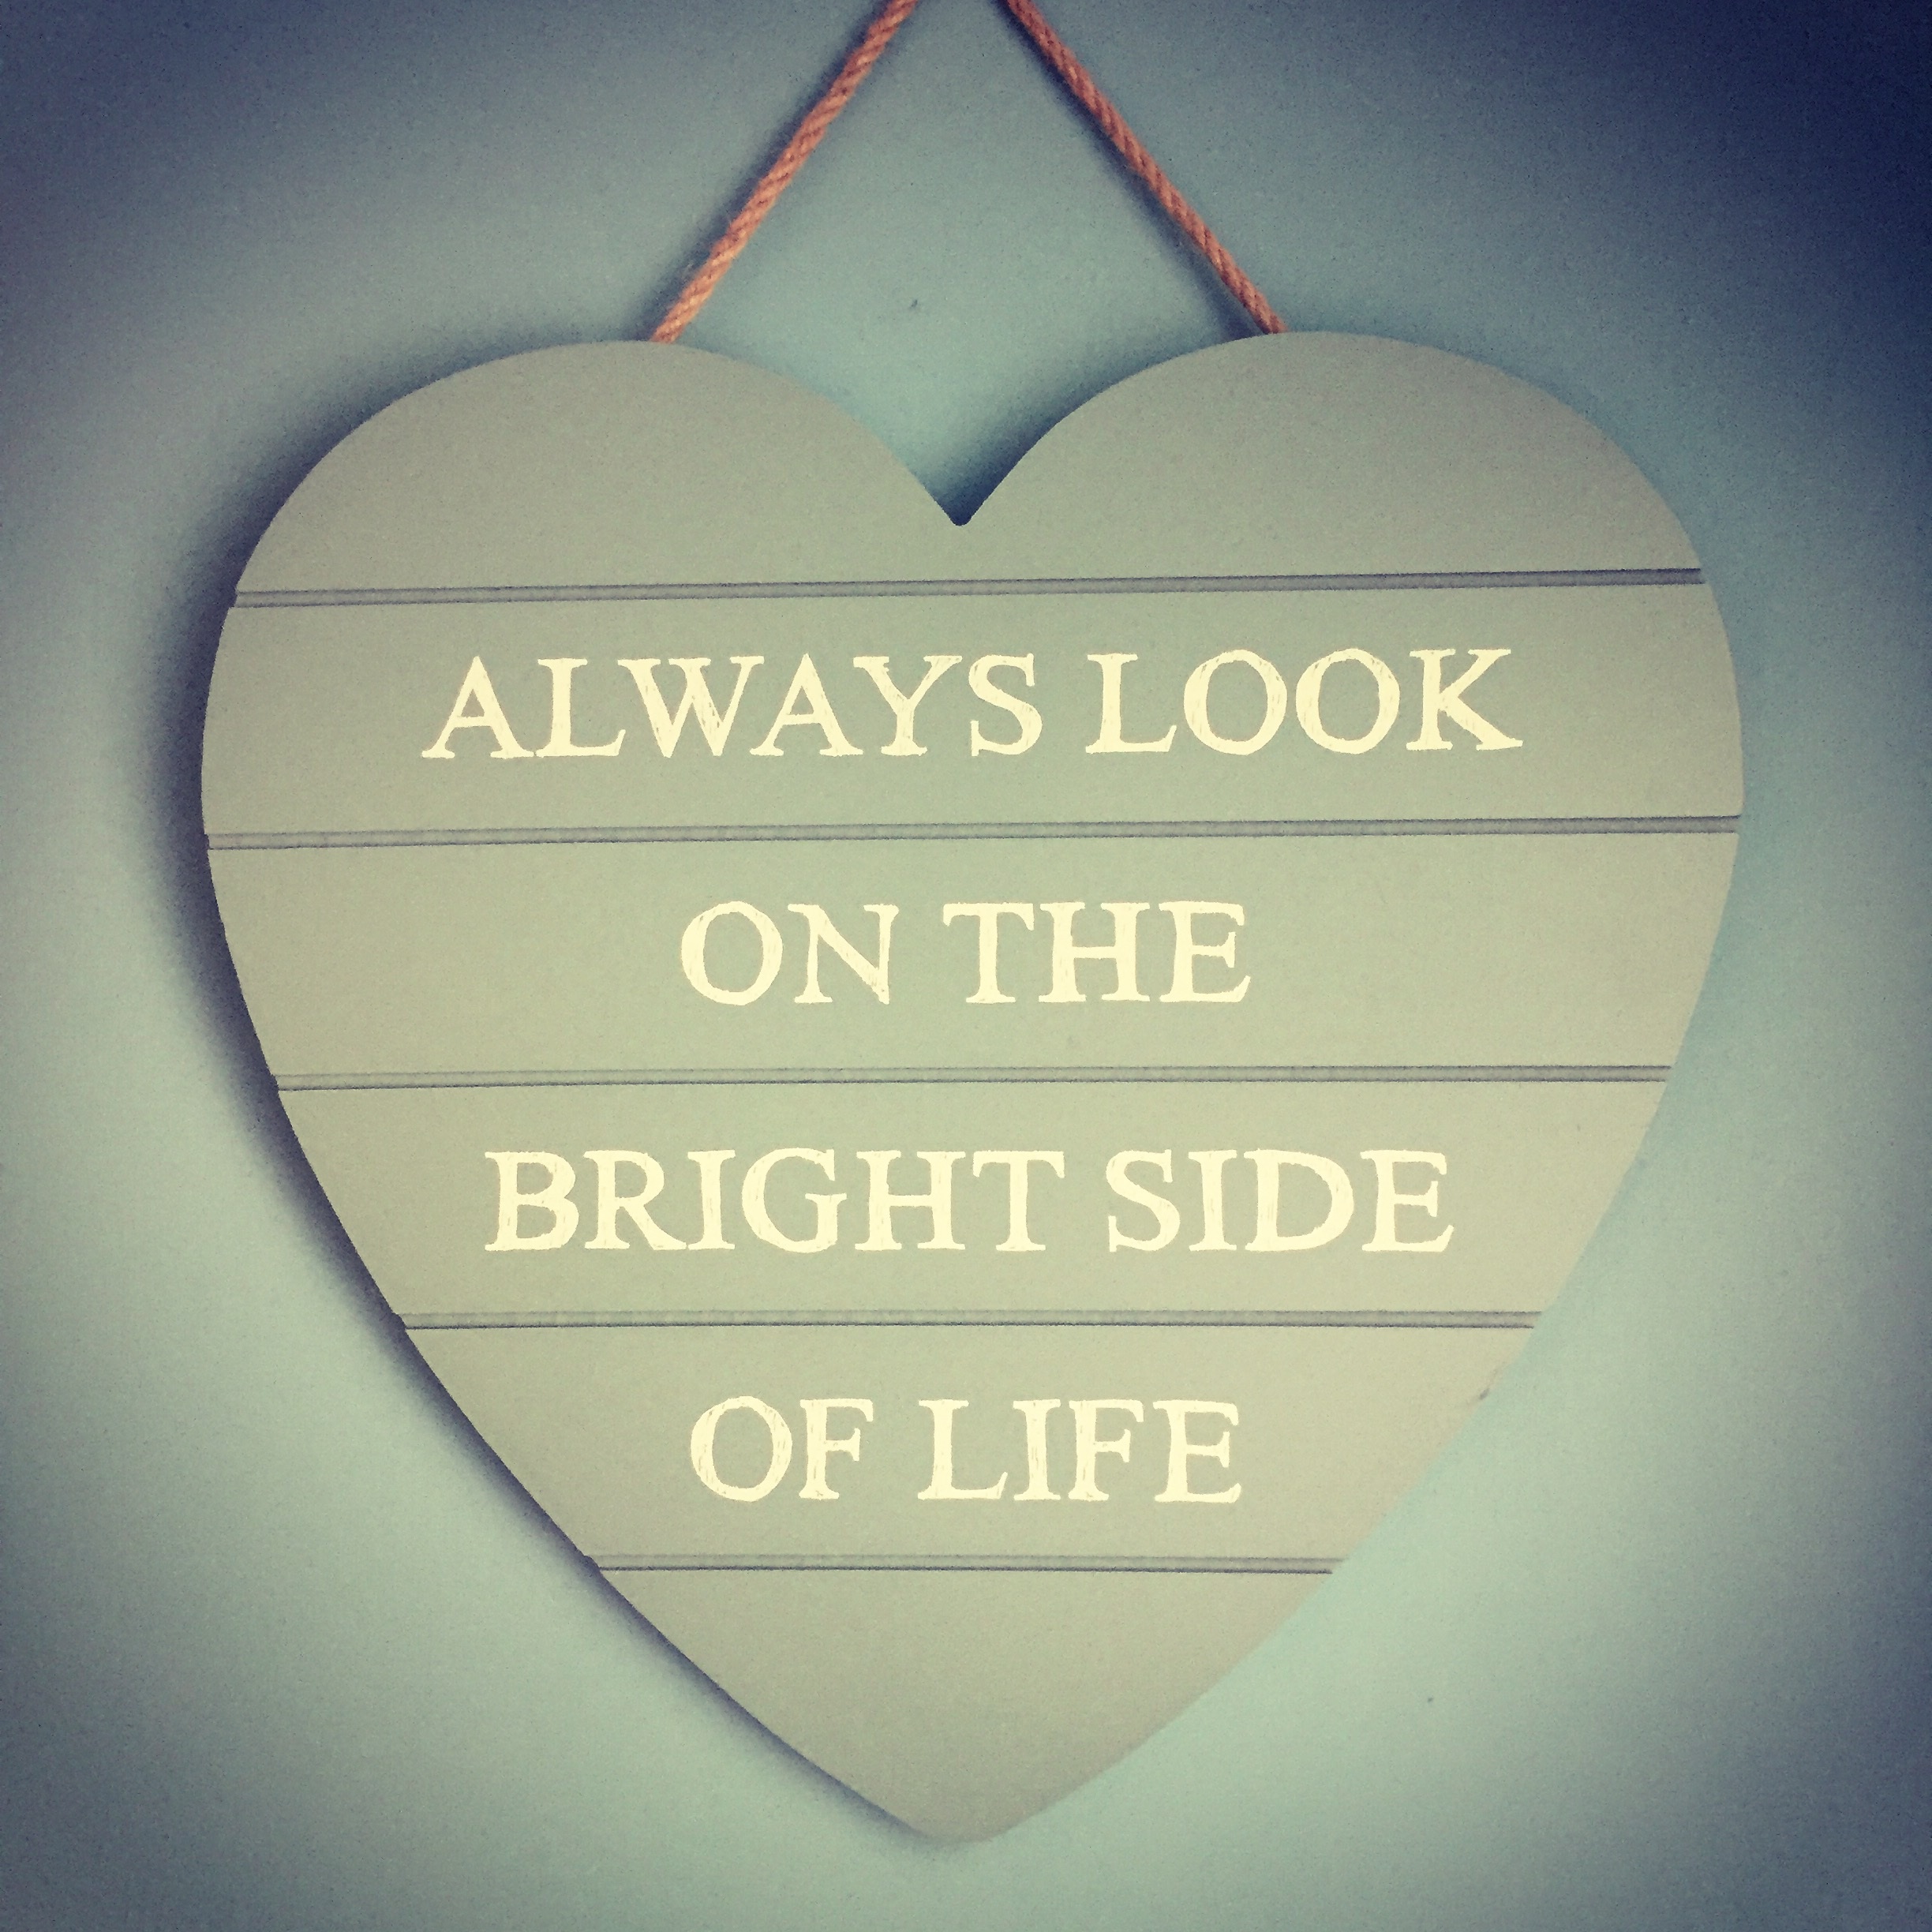
number, sign, heart, circle, motivation, brand, font, logo, text, organ, shape, quote, inspire, motivational, encouragement